Nut Island

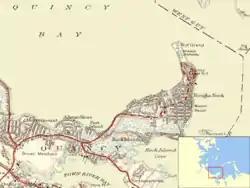
Location of Nut Island with respect to Hough's Neck and Boston Harbor (inset).

Nut Island is a former island in Boston Harbor, part of the Boston Harbor Islands National Recreation Area. The island has been connected through a short causeway to the end of Houghs Neck, becoming part of the mainland of Quincy, Massachusetts.